North Macedonia men's national basketball team

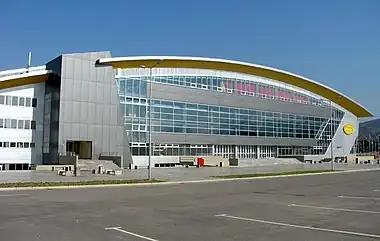
Boris Trajkovski Sports Arena in Skopje.

By finishing in 4th place at EuroBasket 2011, Macedonia qualified for the 2012 FIBA Olympic Qualifying Tournament. They were drawn into Group D along with Angola and New Zealand. In the first game against Angola, Macedonia came out non-aggressive in the 1st half falling to a 13 pt deficit 40–53 at halftime. During most of the match, the top Macedonian players showed fatigue due to the grueling playoff matches they had played for their club teams. In addition, Macedonia came out with a strong 4th quarter, eventually losing by a margin of 4 points, with the final score being 84–88 Angola. Top scorers for Macedonia against Angola were Pero Antic with 17, and Bo McCalebb with 21. On the next match day, which was the day after with less than 24 hours of rest, Macedonia came out a lot stronger in the 1st quarter with a strong lead that carried over the entire game. Eventually, New Zealand could not recover, and fell to Macedonia with a final score of 84–62. Leading scorers for the game were Todor Gecevski with 16, Antic with 17, and McCalebb with 23.